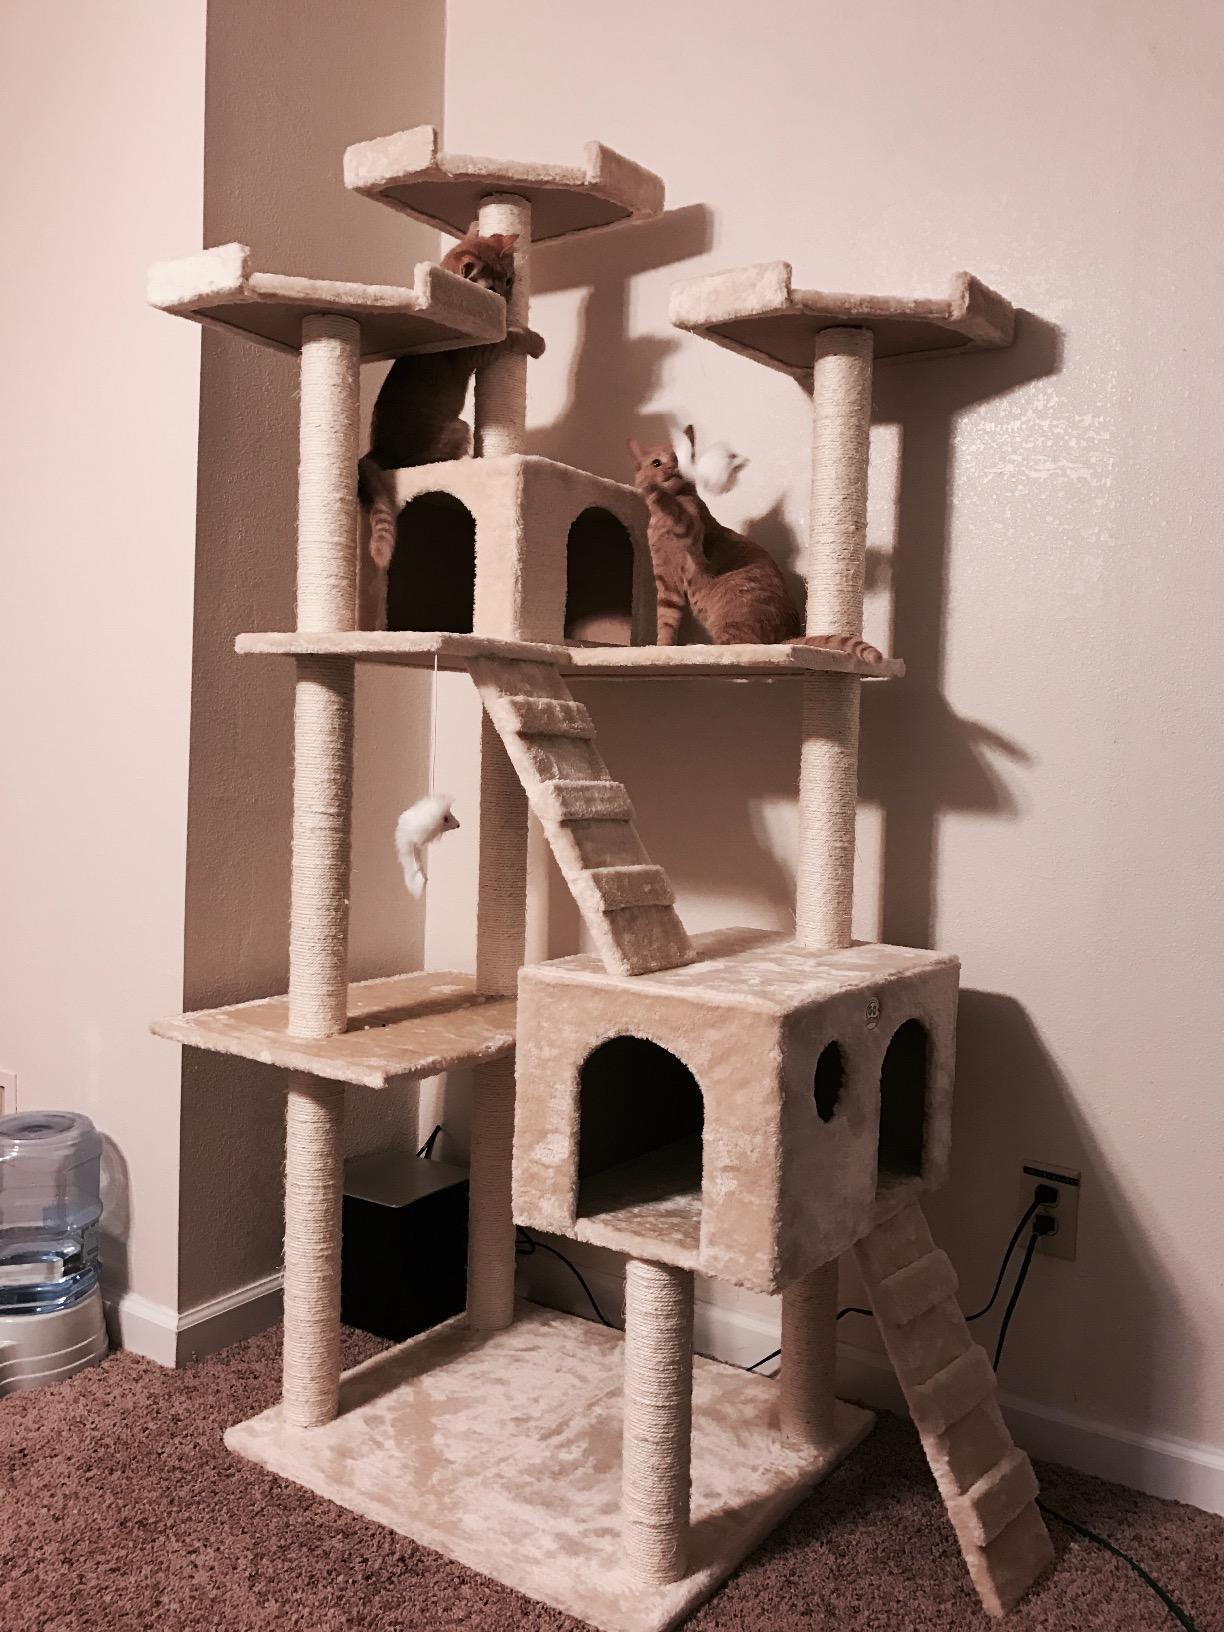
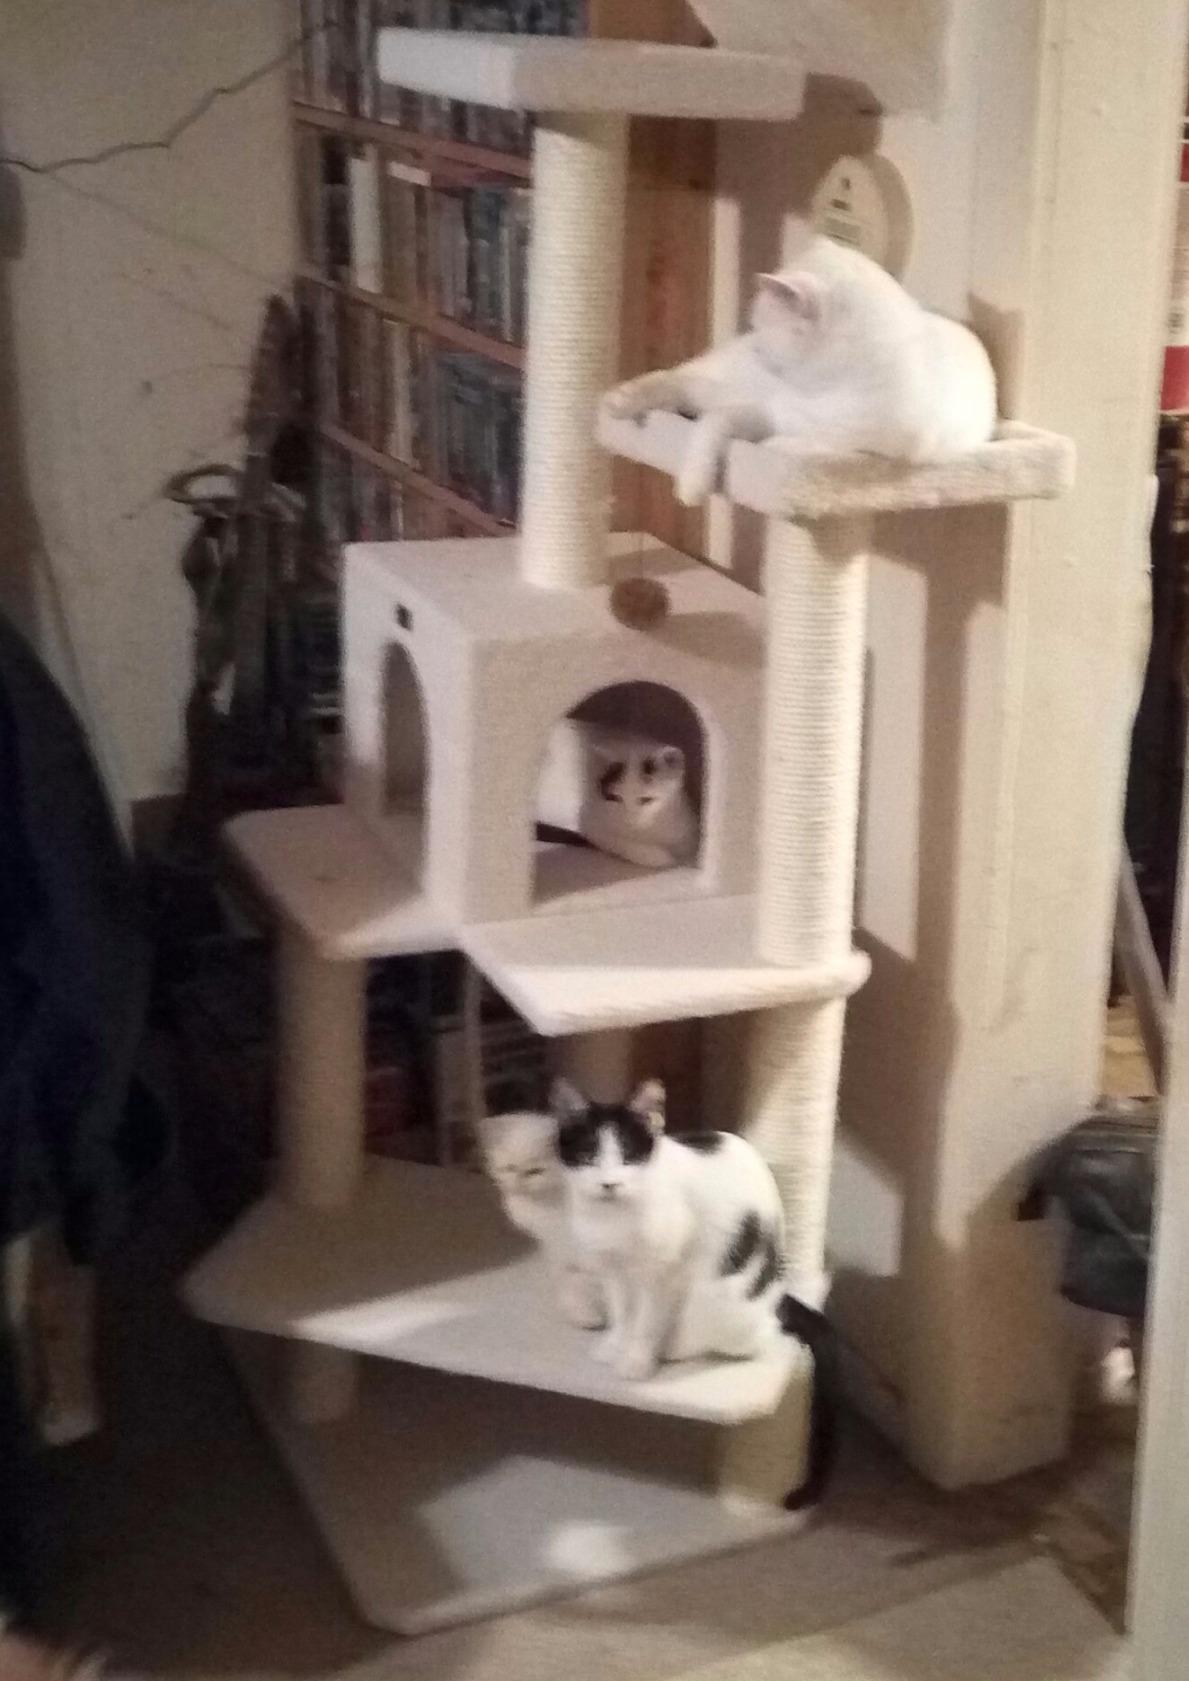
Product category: items_cat tree
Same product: no